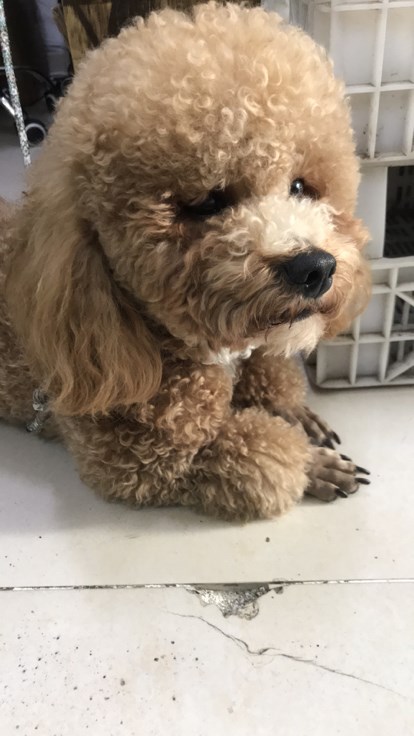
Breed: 7449-n000128-teddy